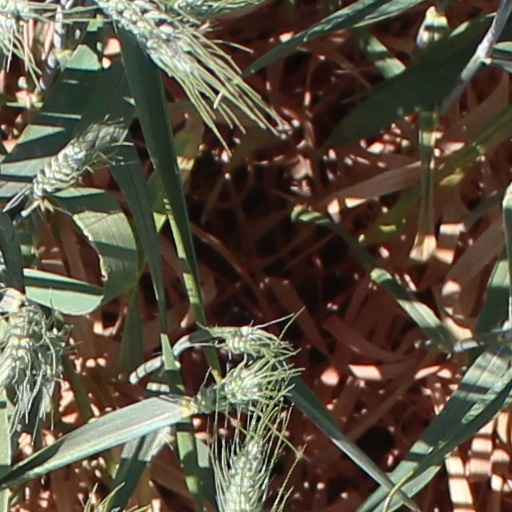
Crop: wheat